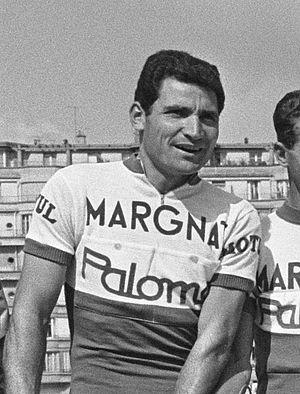
Jean Anastasi est un coureur cycliste français, professionnel de 1955 à 1966, frère de Francis Anastasi